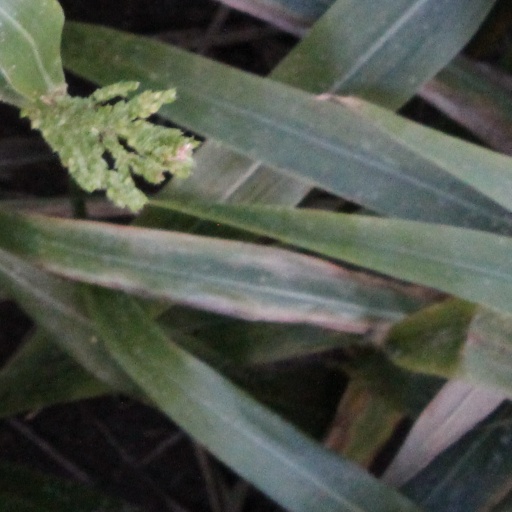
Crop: sorghum